Chamaeleon

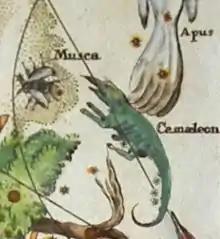
The constellation Camaeleon (Chamaeleon) as depicted in Johann Gabriel Doppelmayr's "Atlas Coelestis", ca. 1742.

Chamaeleon was one of twelve constellations created by Petrus Plancius from the observations of Pieter Dirkszoon Keyser and Frederick de Houtman. It first appeared on a 35-cm diameter celestial globe published in 1597 (or 1598) in Amsterdam by Plancius and Jodocus Hondius. Johann Bayer was the first uranographer to put Chamaeleon in a celestial atlas. It was one of many constellations created by European explorers in the 15th and 16th centuries out of unfamiliar Southern Hemisphere stars.